4th Kentucky Infantry Regiment (Confederate)

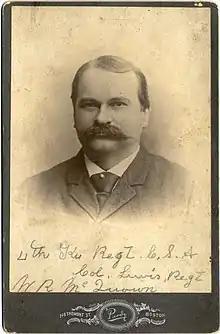
Composer William R. McQuown was the 4th Kentucky's band director

The 4th Kentucky Infantry Regiment was an infantry regiment that served in the Confederate States Army during the American Civil War. It was part of the First Kentucky Brigade.